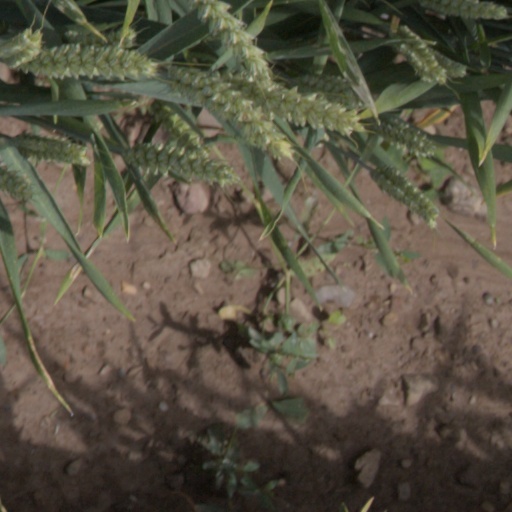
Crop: wheat